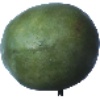
Label: mango